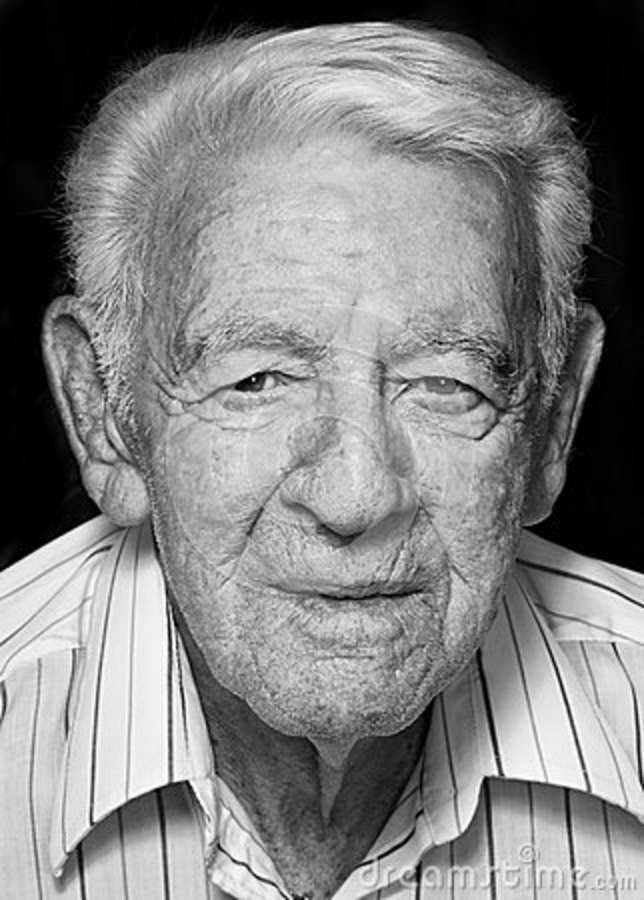
Portrait style: Real Portrait